United Nations Security Council Resolution 1884

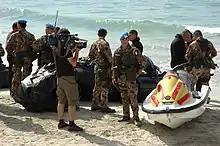
UN soldiers

United Nations Security Council Resolution 1884 was unanimously adopted on 27 August 2009.